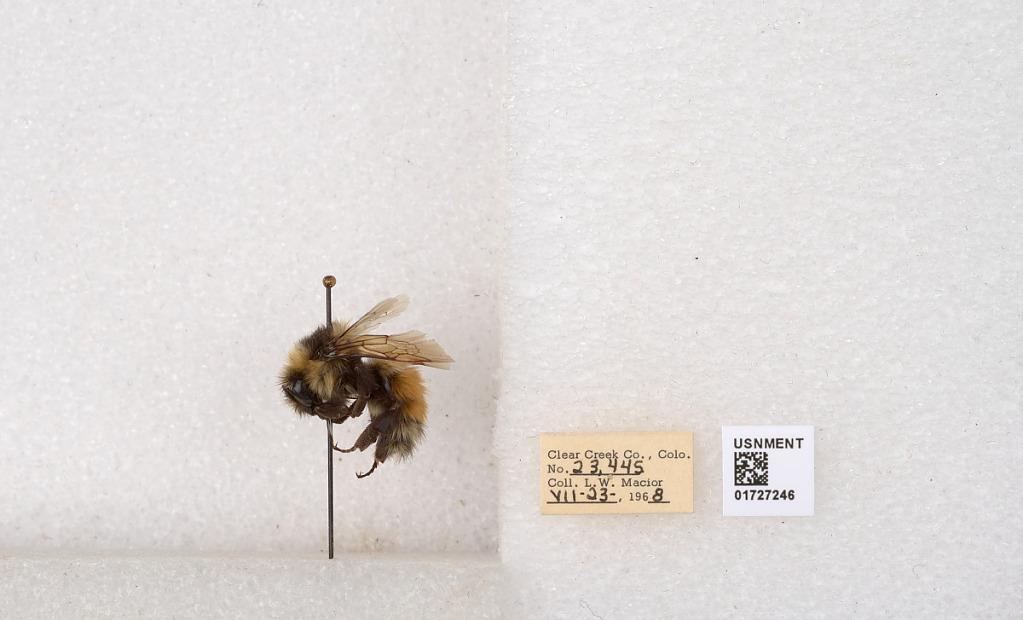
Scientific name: Bombus (Pyrobombus) sylvicola Kirby
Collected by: L. Macior
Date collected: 1968-7-23
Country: United States
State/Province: Colorado
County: Clear Creek
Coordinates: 39.6891, -105.644